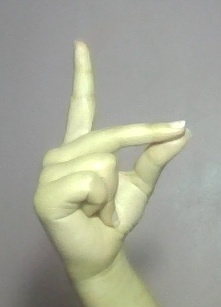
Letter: ta